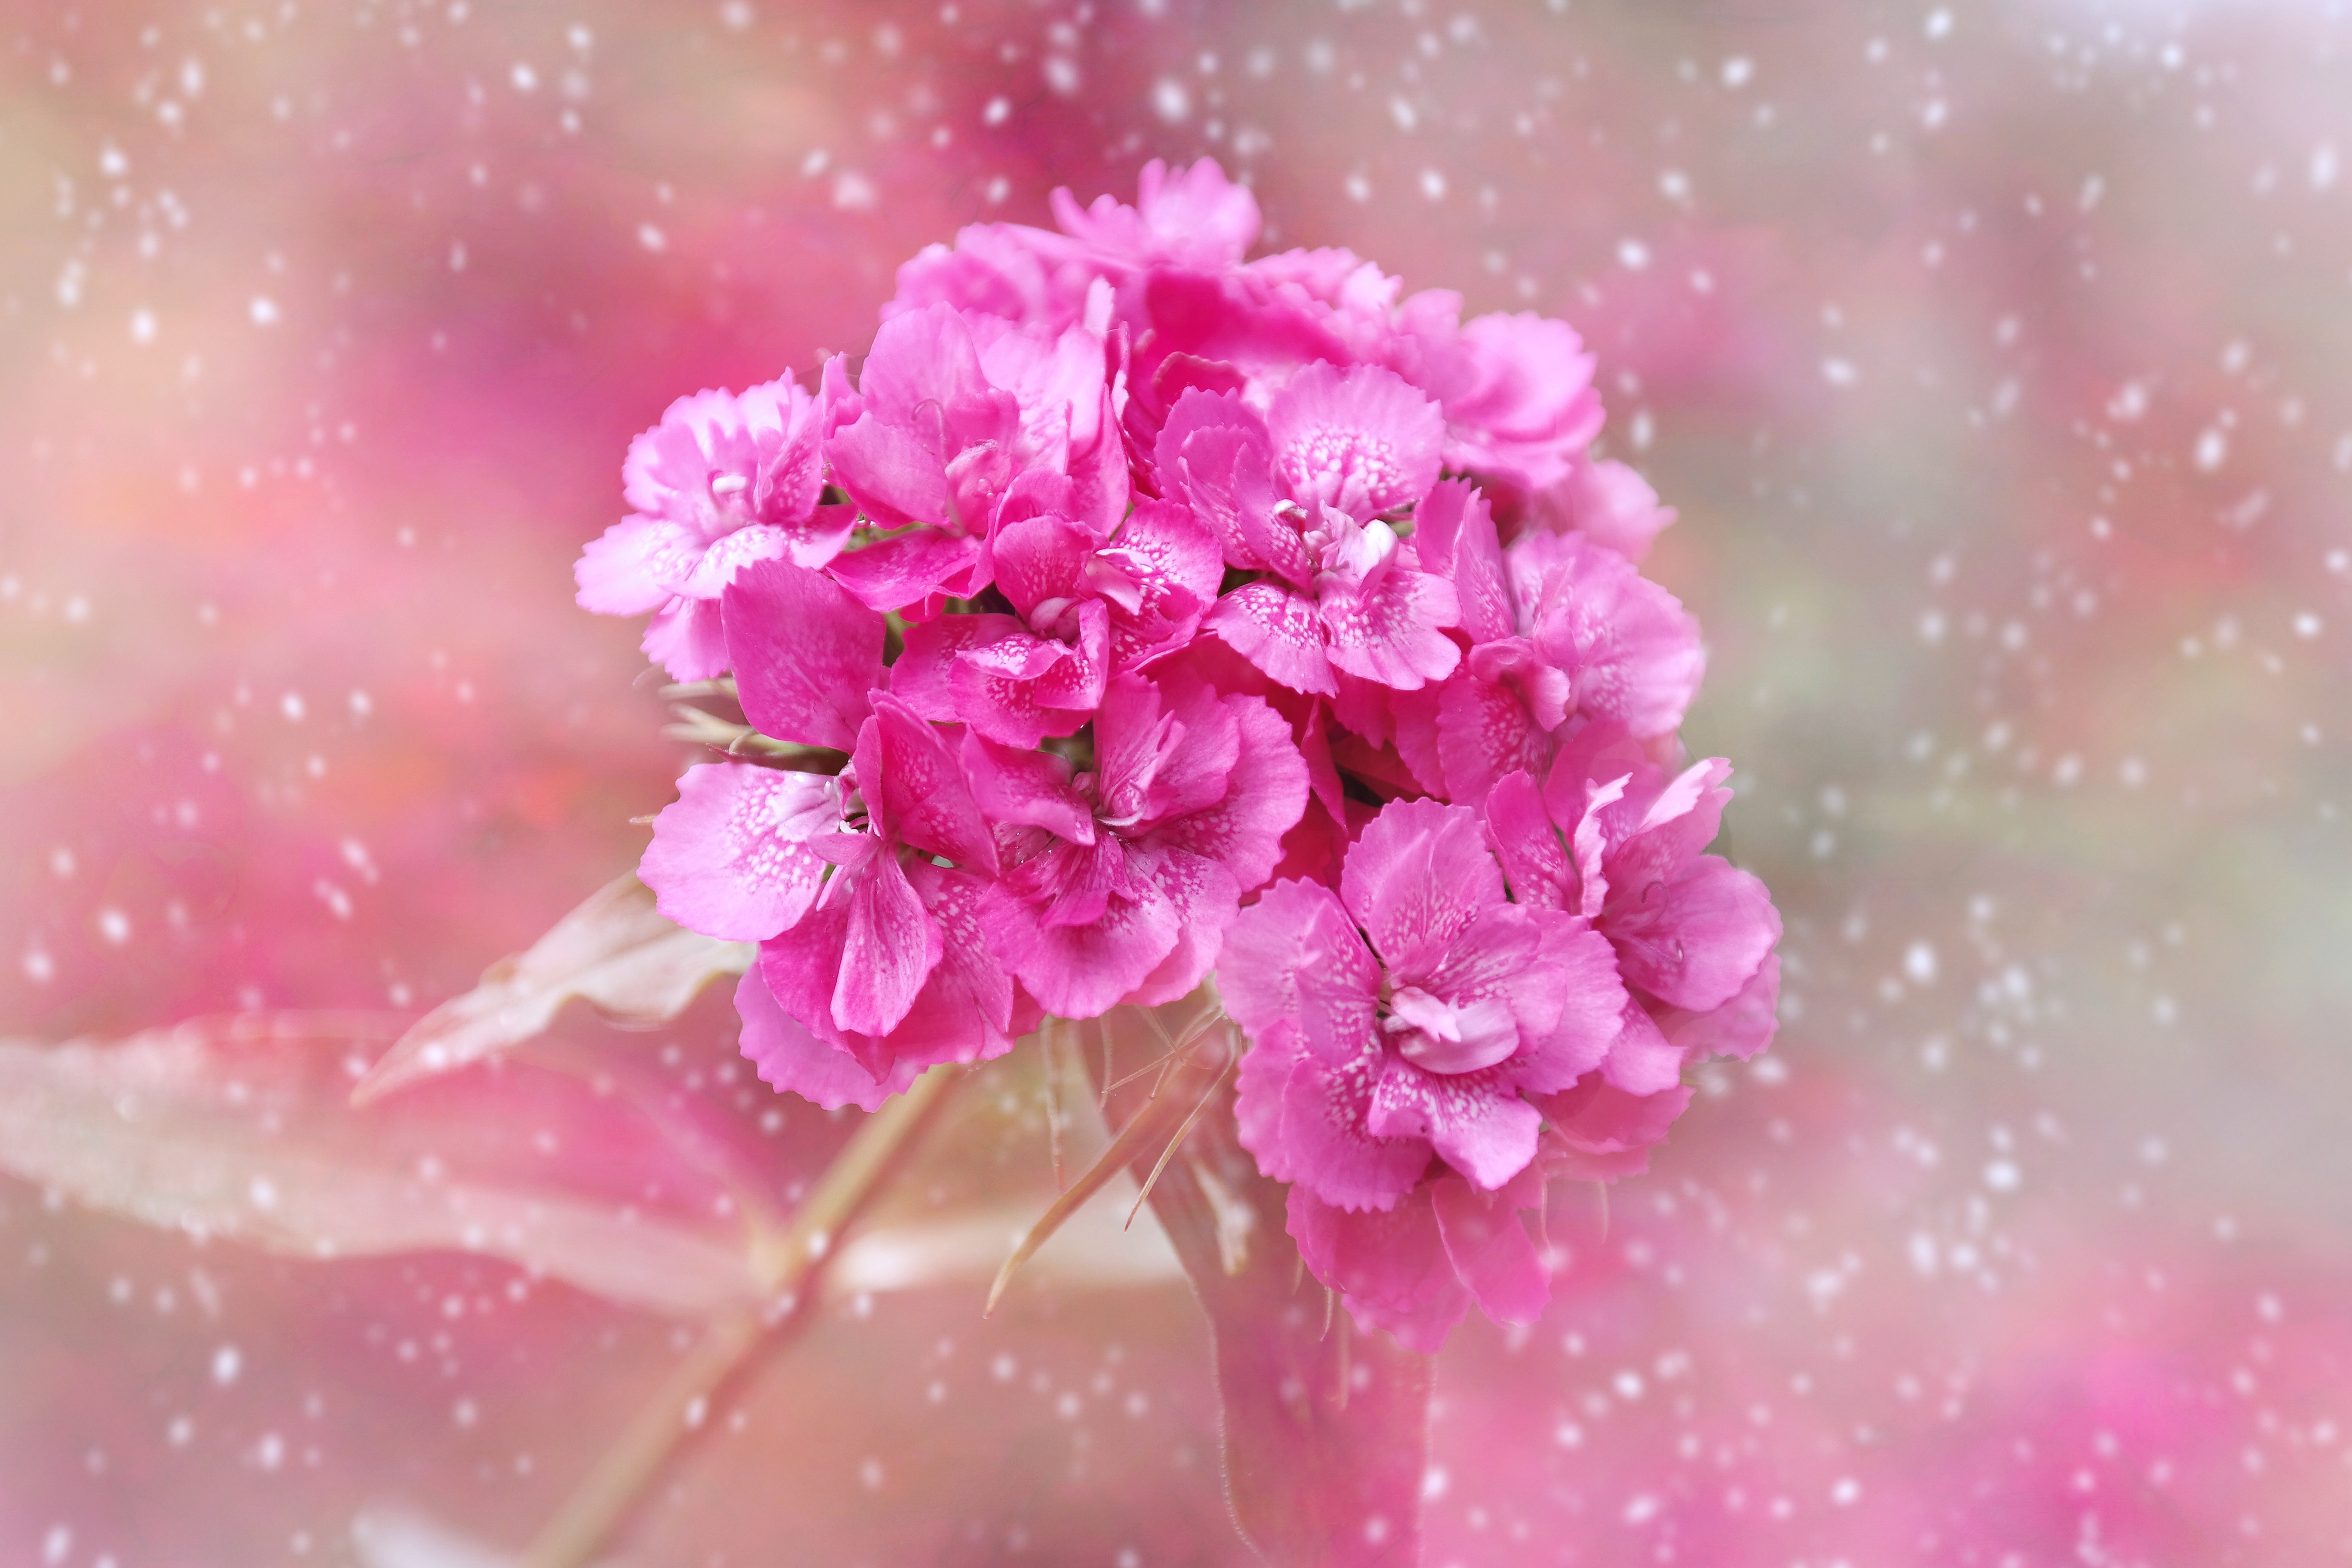
branch, blossom, plant, flower, petal, bloom, pink, cherry blossom, carnation, greeting card, snowflakes, macro photography, flowering plant, land plant